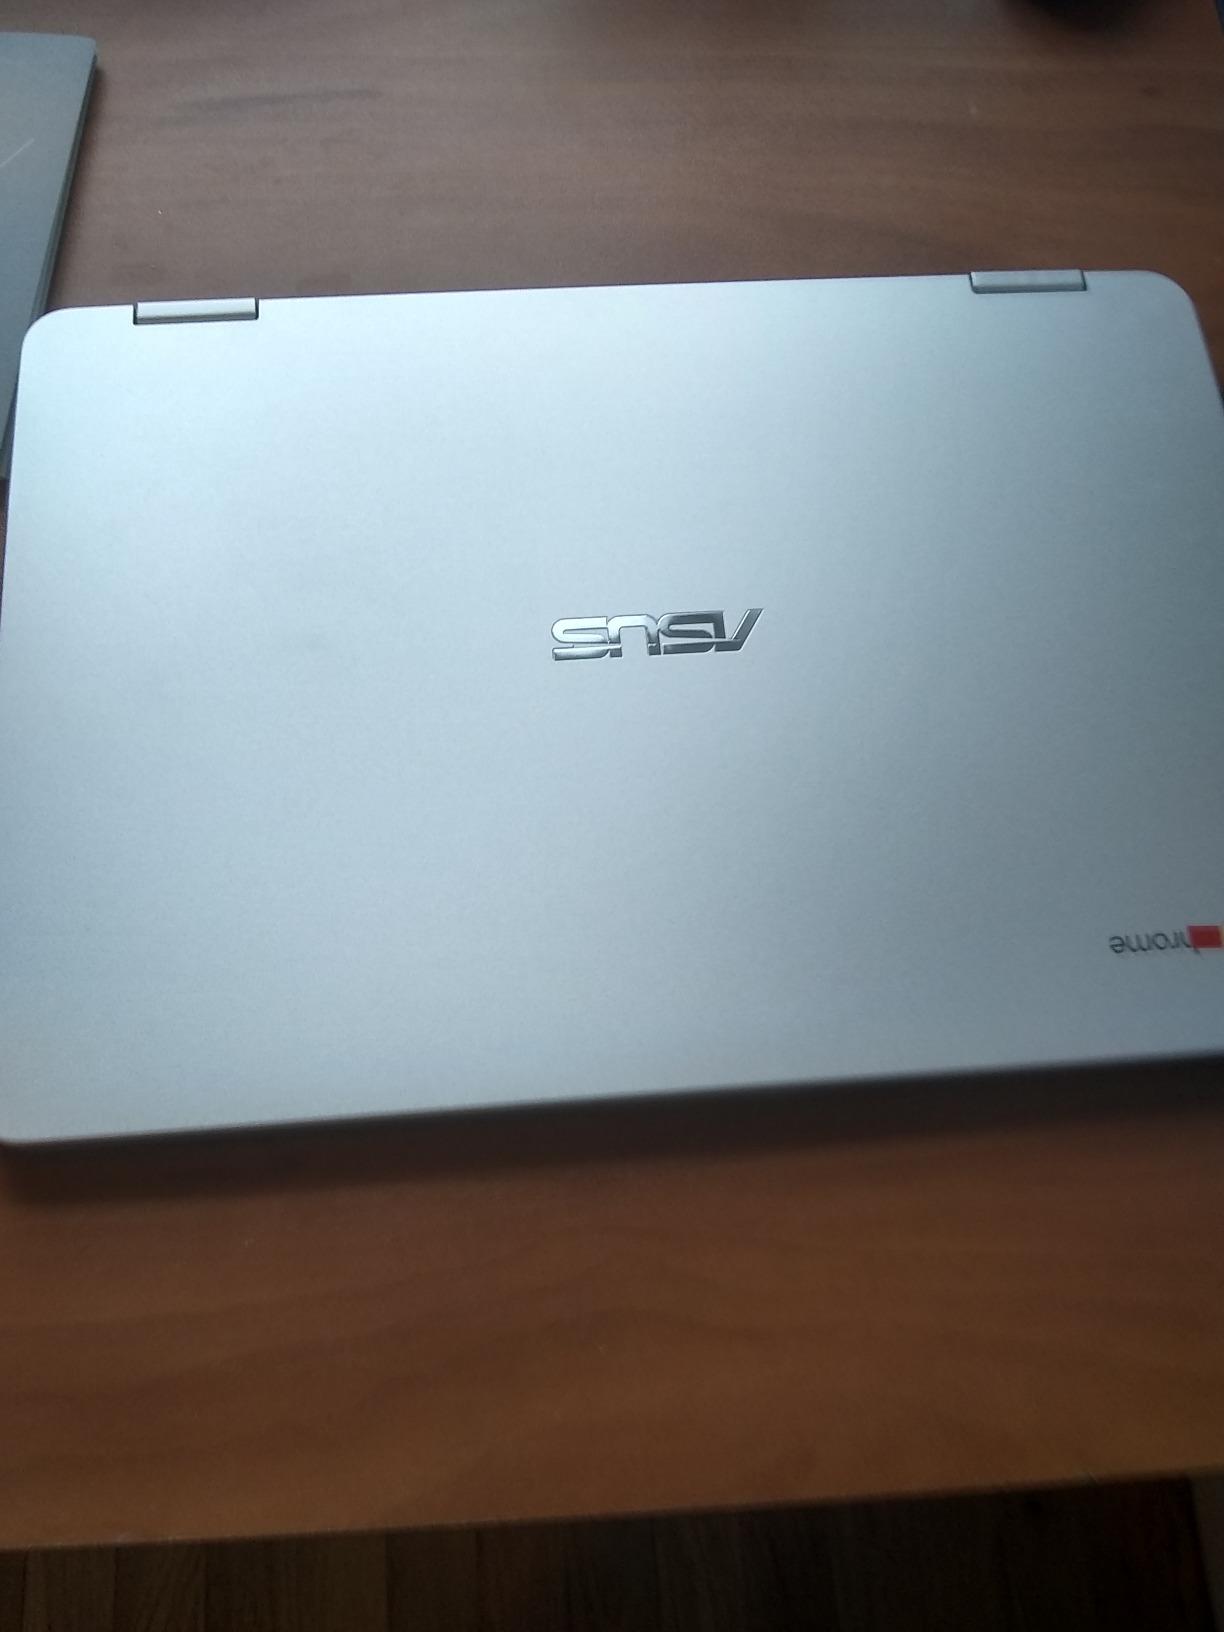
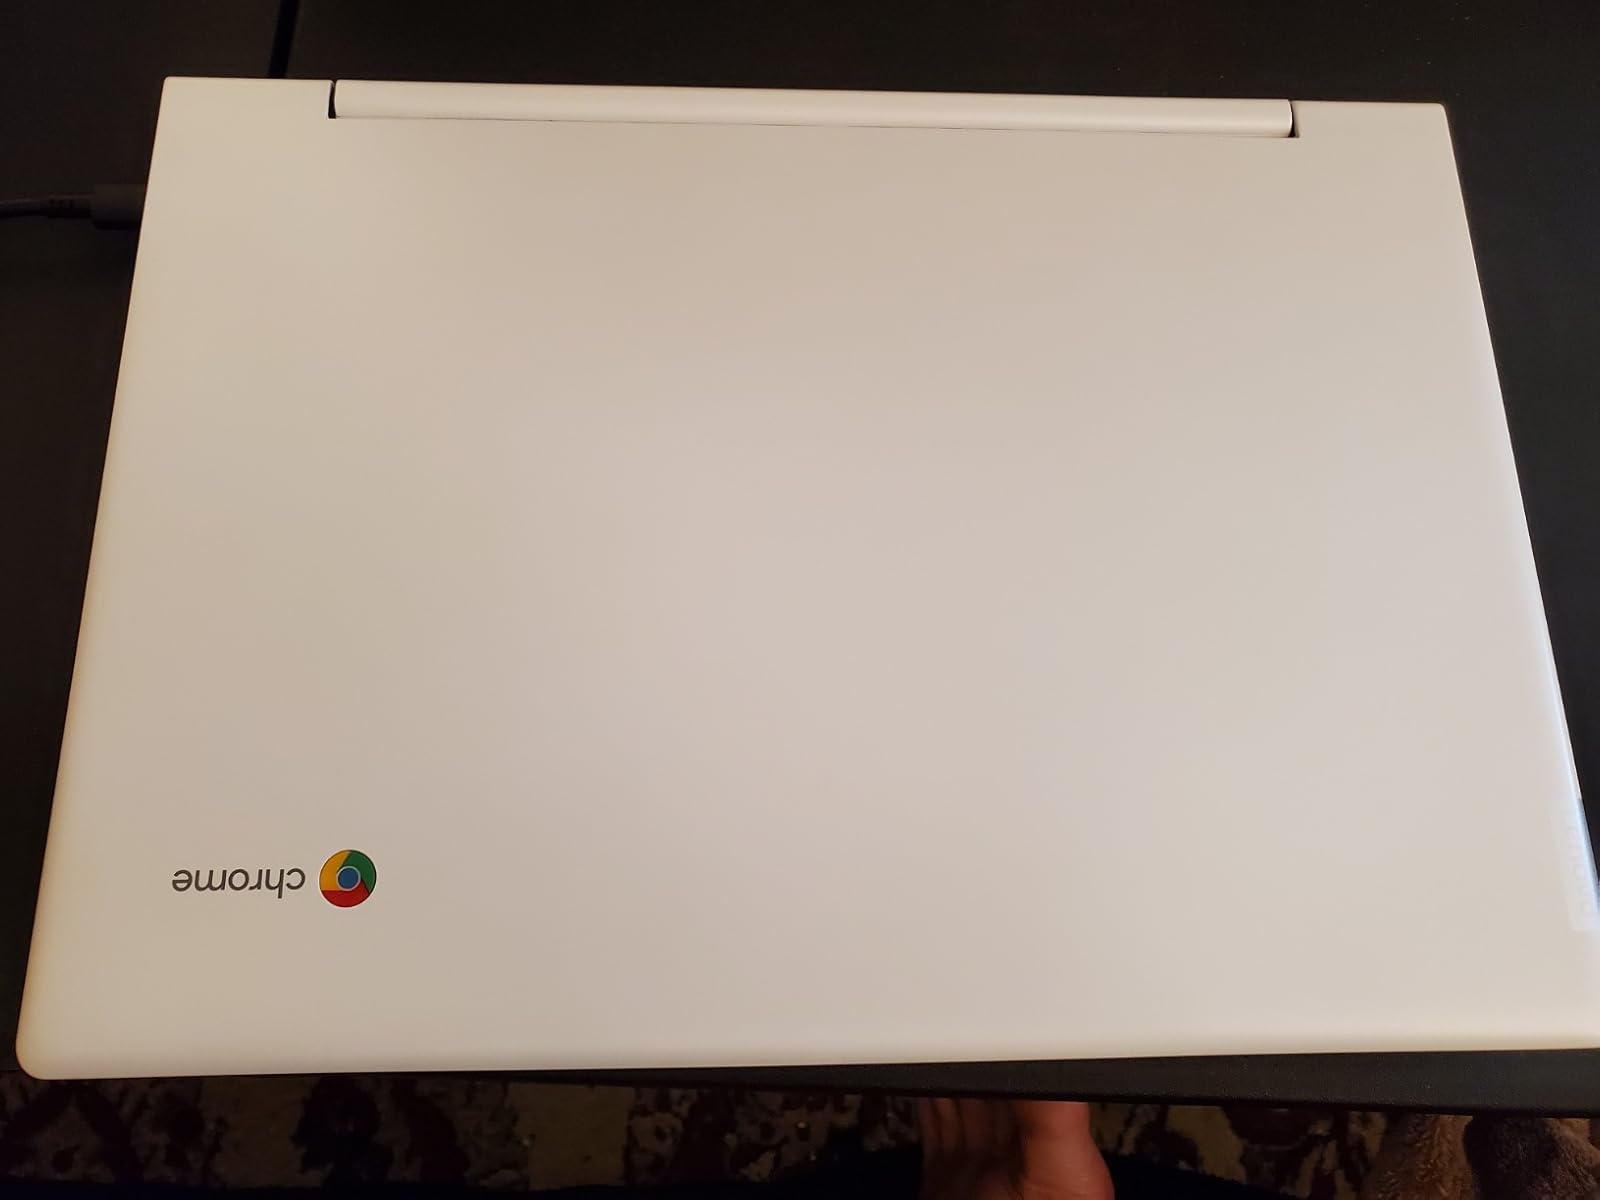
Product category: laptop
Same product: no